Shinya Hashimoto

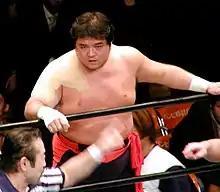
Hashimoto in 2004

was a Japanese professional wrestler, promoter and actor. Along with Masahiro Chono and Keiji Mutoh, Hashimoto was dubbed one of the "Three Musketeers" that began competing in New Japan Pro-Wrestling (NJPW) in the mid-1980s and dominated the promotion in the 1990s.